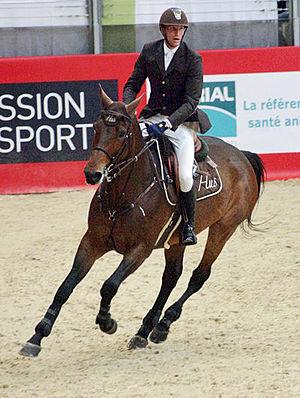
Kevin Staut et Zeta de Hus lors du Grand Prix Coupe du monde du CSIW-5* de Lyon (octobre 2011).
Zeta de Hus, est une jument de robe bai foncé, appartenant au stud-book du Zangersheide, montée en saut d'obstacles par les cavaliers français Kevin Staut et Michel Robert. Elle meurt à l'âge de 13 ans, des suites d'un accident à Vejer de la Frontera.